Jerrawa

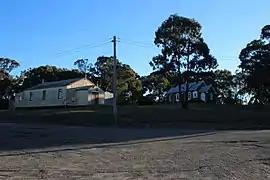
Community hall and Anglican church at Jerrawa.

Jerrawa is a locality in the Upper Lachlan Shire, New South Wales, Australia. It lies on the north side of the Hume Highway about 30 km to the east of Yass and was served by Jerrawa railway station on the Main Southern line between Sydney and Melbourne between 1876 and 1975. At the , it had a population of 73.